Loyola College (Montreal)

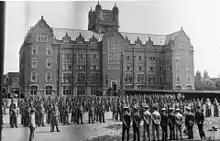
Canadian Officers Training Corps in front of Loyola college in 1940

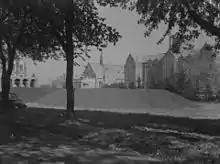
Loyola College in 1943 with stored coal in front

Loyola College traces its roots to an English-language program at the Jesuit Collège Sainte-Marie de Montréal (today part of the Université du Québec à Montréal) at the Sacred Heart Convent. In 1896, Loyola College was established at the corner of Bleury Street and Saint Catherine Street. Loyola College was named in honour of Ignatius of Loyola, founder of the Society of Jesus. In 1898, following a fire, the college was relocated, further west on Drummond Street, south of Saint Catherine. On March 10, 1899, the institution was incorporated by the Government of Quebec and became a full-fledged college. Although founded as a "collège classique" (the forerunners of Quebec's college system), Loyola began granting university degrees through Université Laval in 1903.